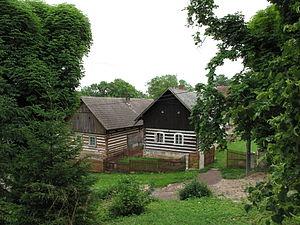
Dřevěnice est une commune du district de Jičín, dans la région de Hradec Králové, en République tchèque. Sa population s'élevait à 236 habitants en 2018.